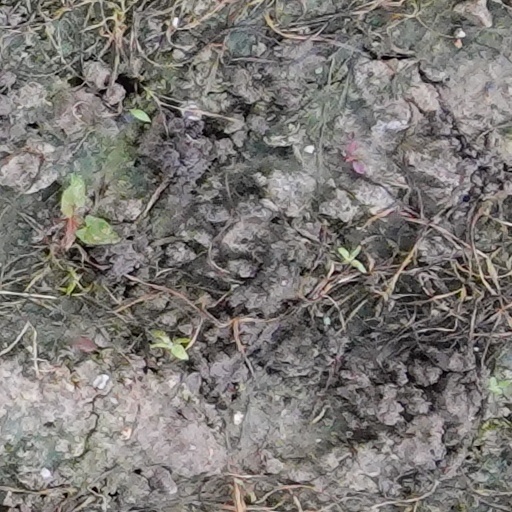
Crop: wheat